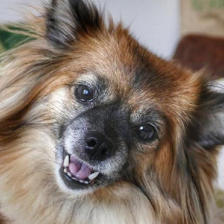
Label: animals